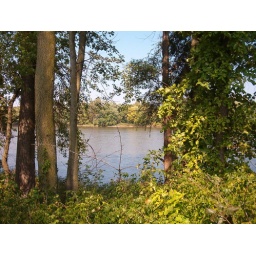
Just a Little walk along the rock river on a sunny sunday in sept.